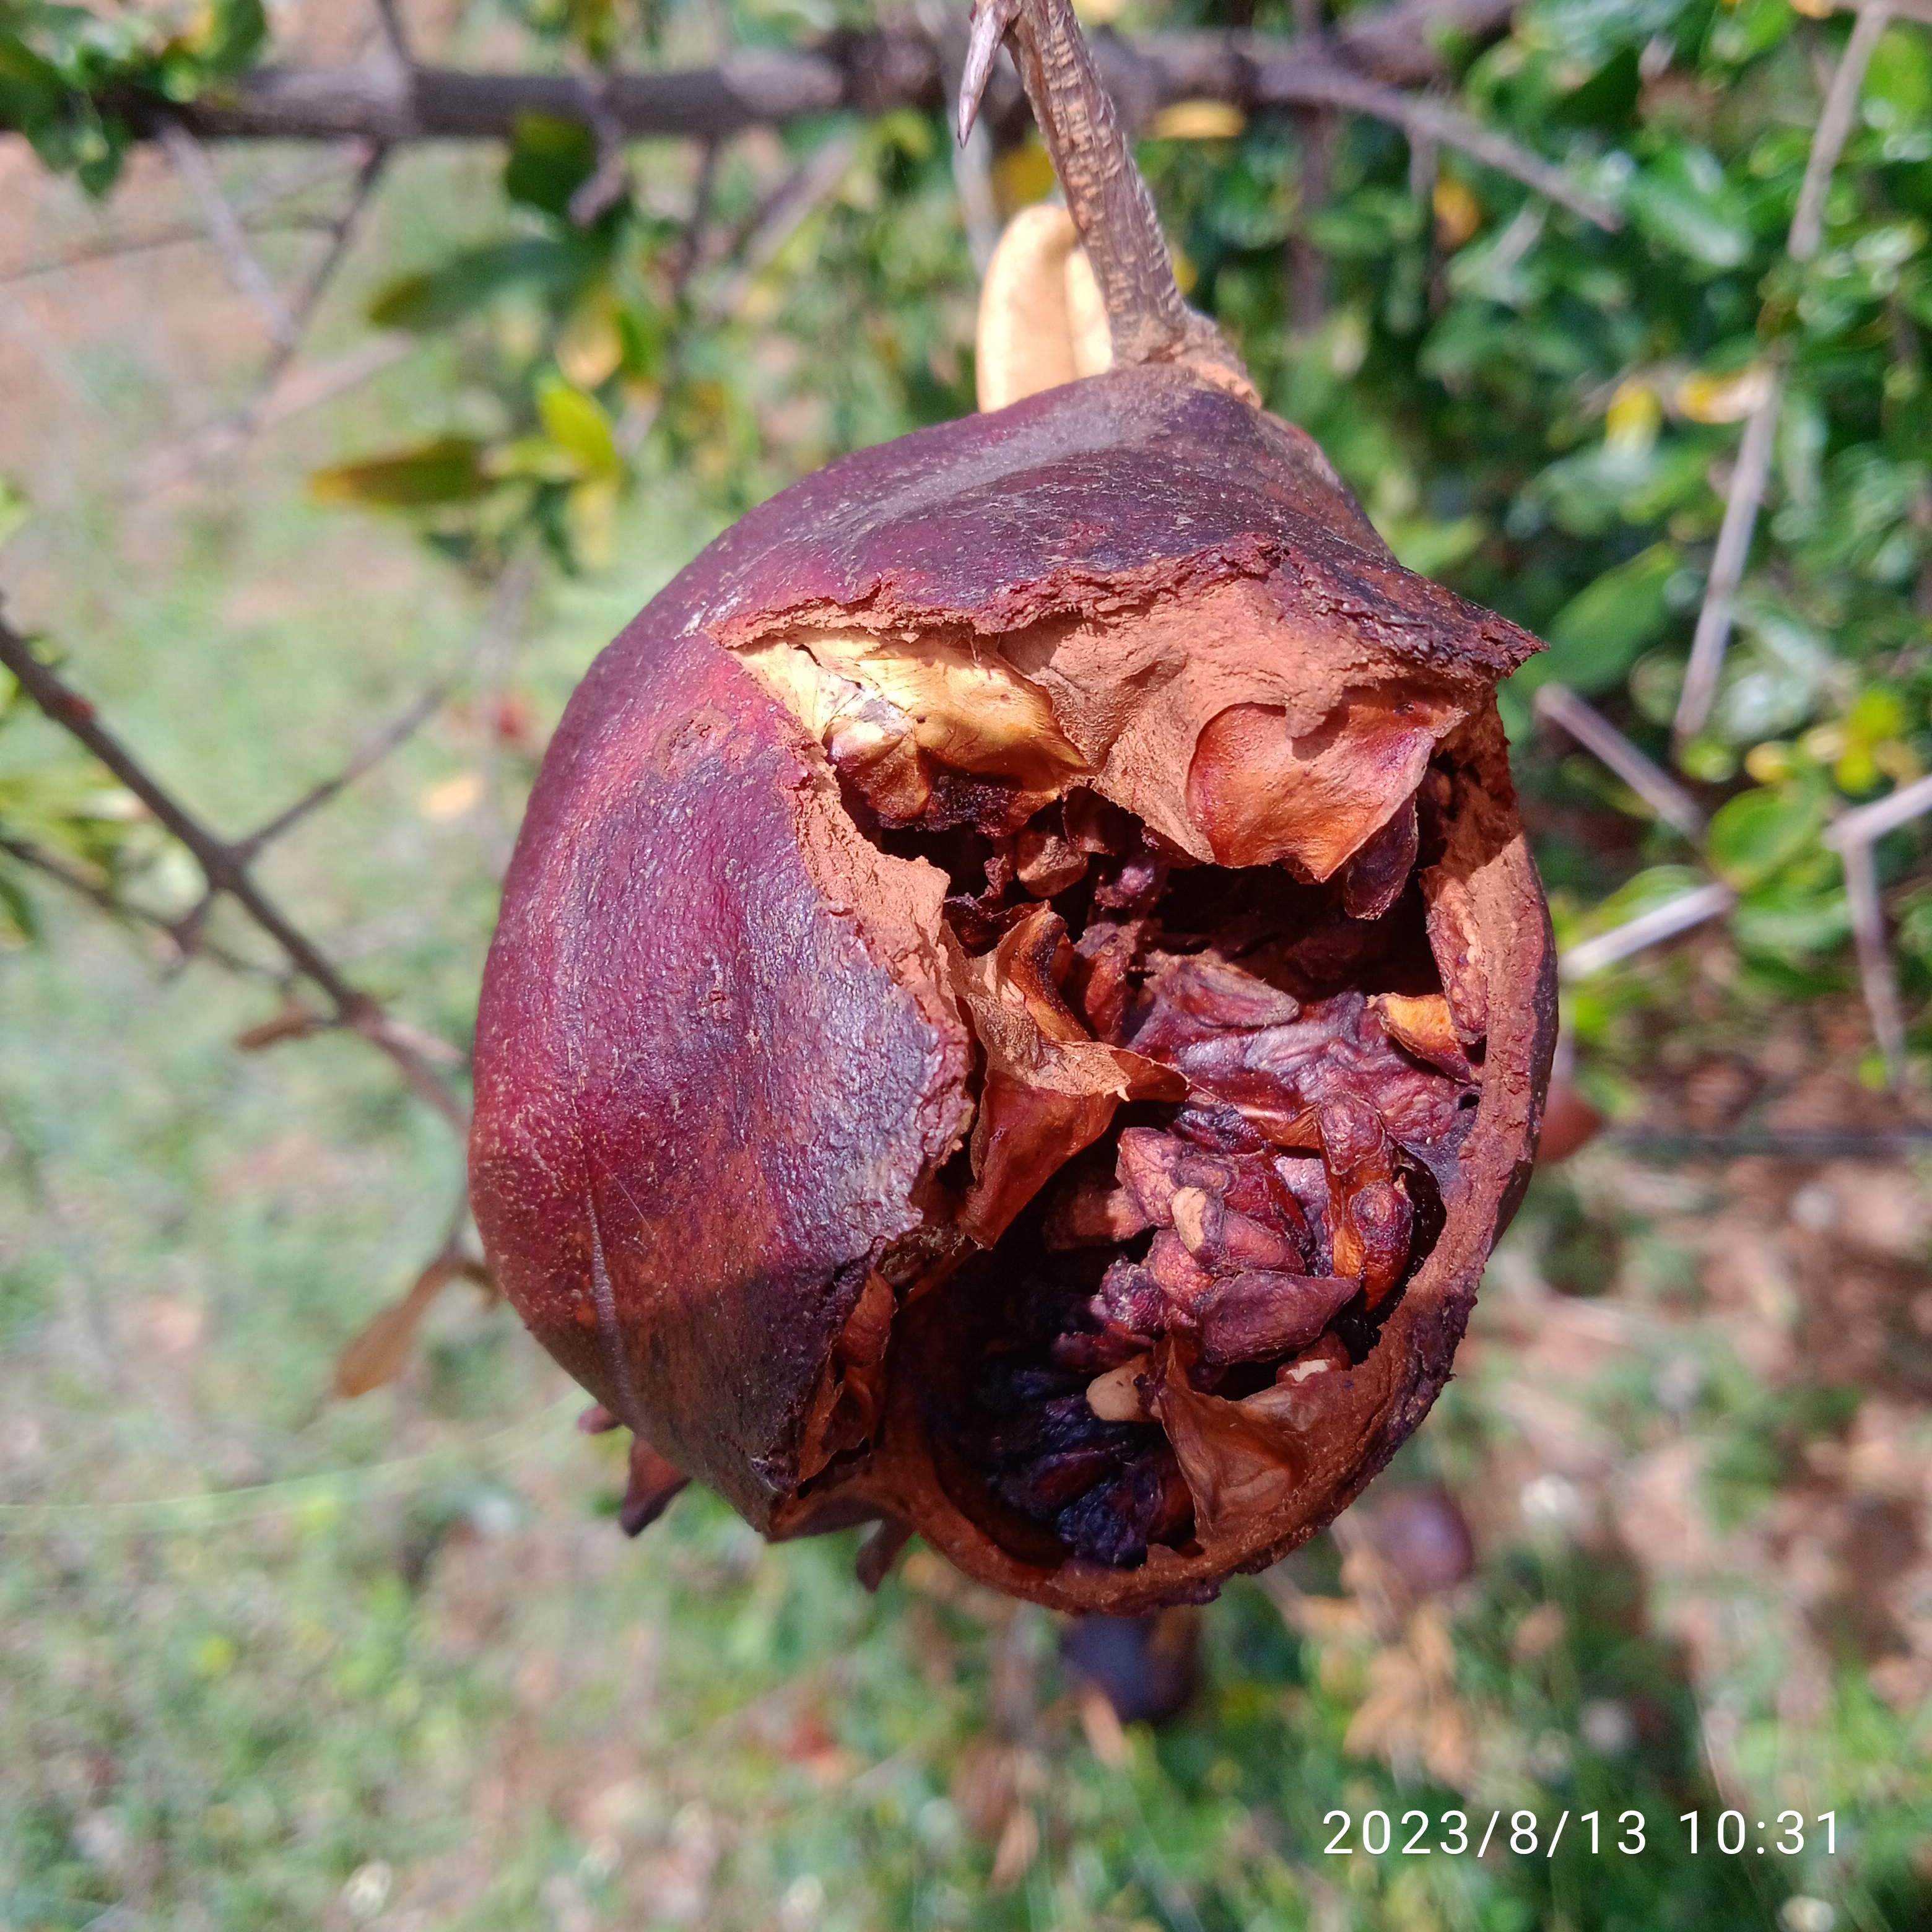
Label: Bacterial_Blight